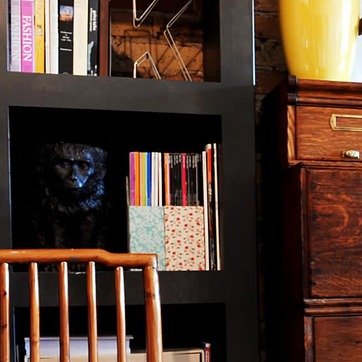
Material: paper